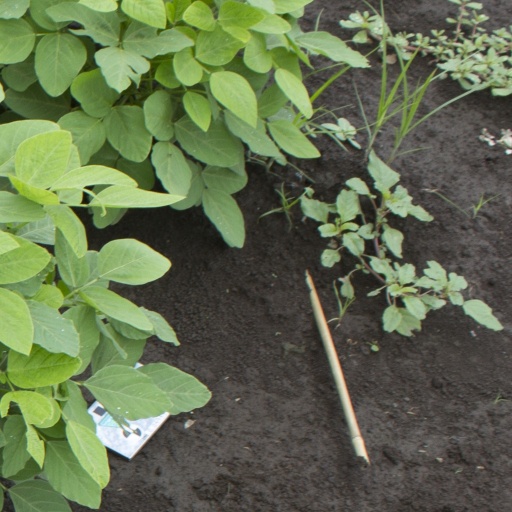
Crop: soybean